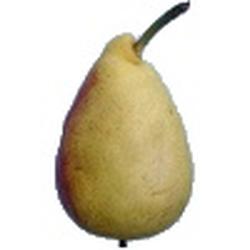
Label: Pear